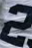
Number: 2